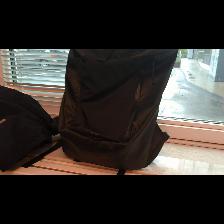
Label: NonHuman